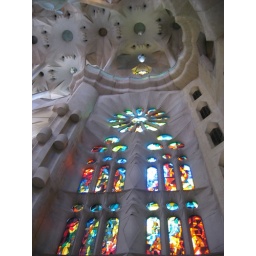
wall of stained glass you're greeted by immediately upon entering